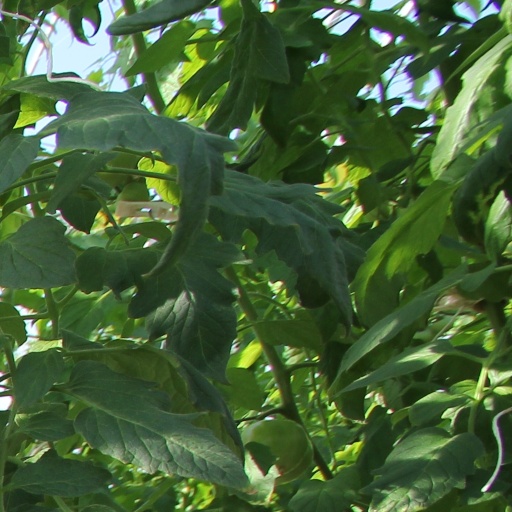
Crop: tomato